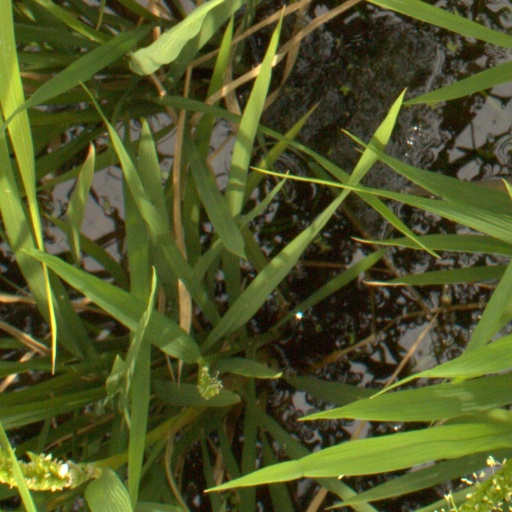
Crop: rice